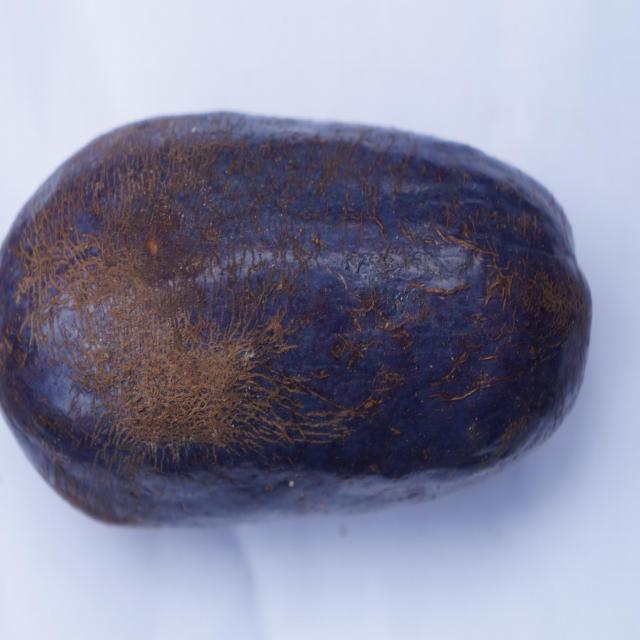
Plum grade: unaffected